Battle of Hong Kong

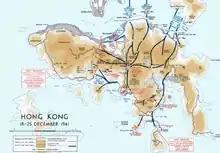
Map of the battle of Hong Kong Island

Defending the New Territories was the 2nd Battalion, Royal Scots in the west, the 2/14th Punjab in the center and the 5/7th Rajput in the east. In front of them was a thin screen of 2/14th Punjab infantry supported by four Bren Gun Carriers and two armoured cars and engineers at Sheung Shui and Tai Po. At 04:45 on 8 December 1941 (Hong Kong Time), roughly 2.5 hours after the Attack on Pearl Harbor (which happened at 07:49 Hawaii Time or 02:19 Hong Kong Time the next day because of International Date Line) Radio Tokyo announced that war was imminent and General Maltby and Governor Young were informed. At 05:00 the engineers detonated their charges destroying bridges on likely invasion routes.